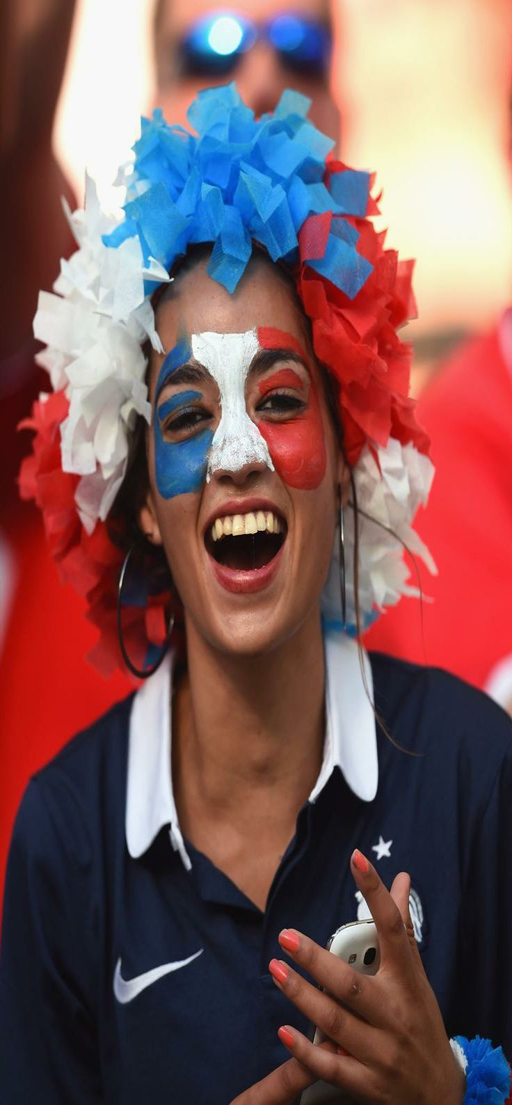
photogenic fans of the - day